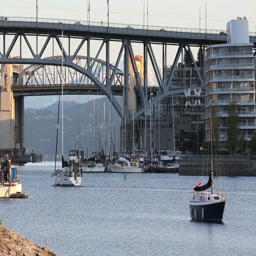
a sailboat heads in the early morning .